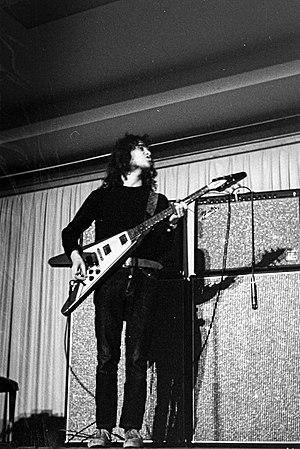
Fleetwood Mac est un groupe de rock britannique, originaire de Londres, au Royaume-Uni.
Jeremy Spencer est un musicien britannique connu pour avoir été un des premiers guitaristes de Fleetwood Mac avec Peter Green, de 1967 à 1971.